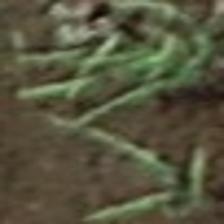
Label: clustered